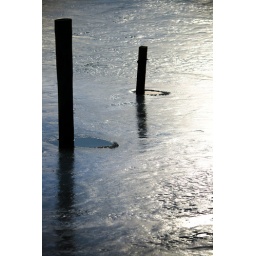
beach house in winter